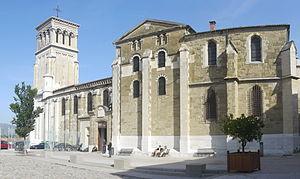
Cathédrale Saint-Apollinaire de Valence. This building is classé au titre des Monuments Historiques. It is indexed in the Base Mérimée, a database of architectural heritage maintained by the French Ministry of Culture,
Le Vieux Valence est le quartier le plus ancien de la ville de Valence, préfecture du département de la Drôme. D'une façon générale on peut dire que le Vieux Valence est un vaste secteur qui se compose de deux sous-quartiers : Basse ville et Saint-Jean. On y trouve de nombreux édifices inscrits sur la liste des monuments historiques. C'est un quartier vivant composé de rues piétonnes avec des commerces, des boutiques et des restaurants, ainsi que de plusieurs places, dont la place des Clercs, la place des Ormeaux, la place Saint-Jean et la place de la Pierre. Le Vieux Valence se situe à proximité du centre-ville de Valence.
La place des Ormeaux à Valence est une petite place piétonnière située entre la cathédrale Saint-Apollinaire et le musée d'art et d'archéologie, et jouxte la place des Clercs, dans le centre historique de la ville connu sous le nom de Vieux Valence.
Valence est une commune du sud-est de la France, préfecture du département de la Drôme en région Auvergne-Rhône-Alpes. Avec 63 714 habitants recensés en 2017, elle est la ville la plus peuplée de la Drôme et la 8ᵉ d'Auvergne-Rhône-Alpes. Ses habitants sont appelés les Valentinois.